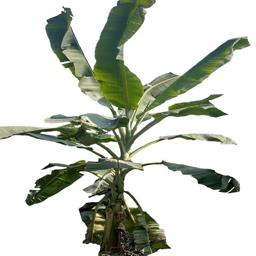
Label: MALBHOG LEAF